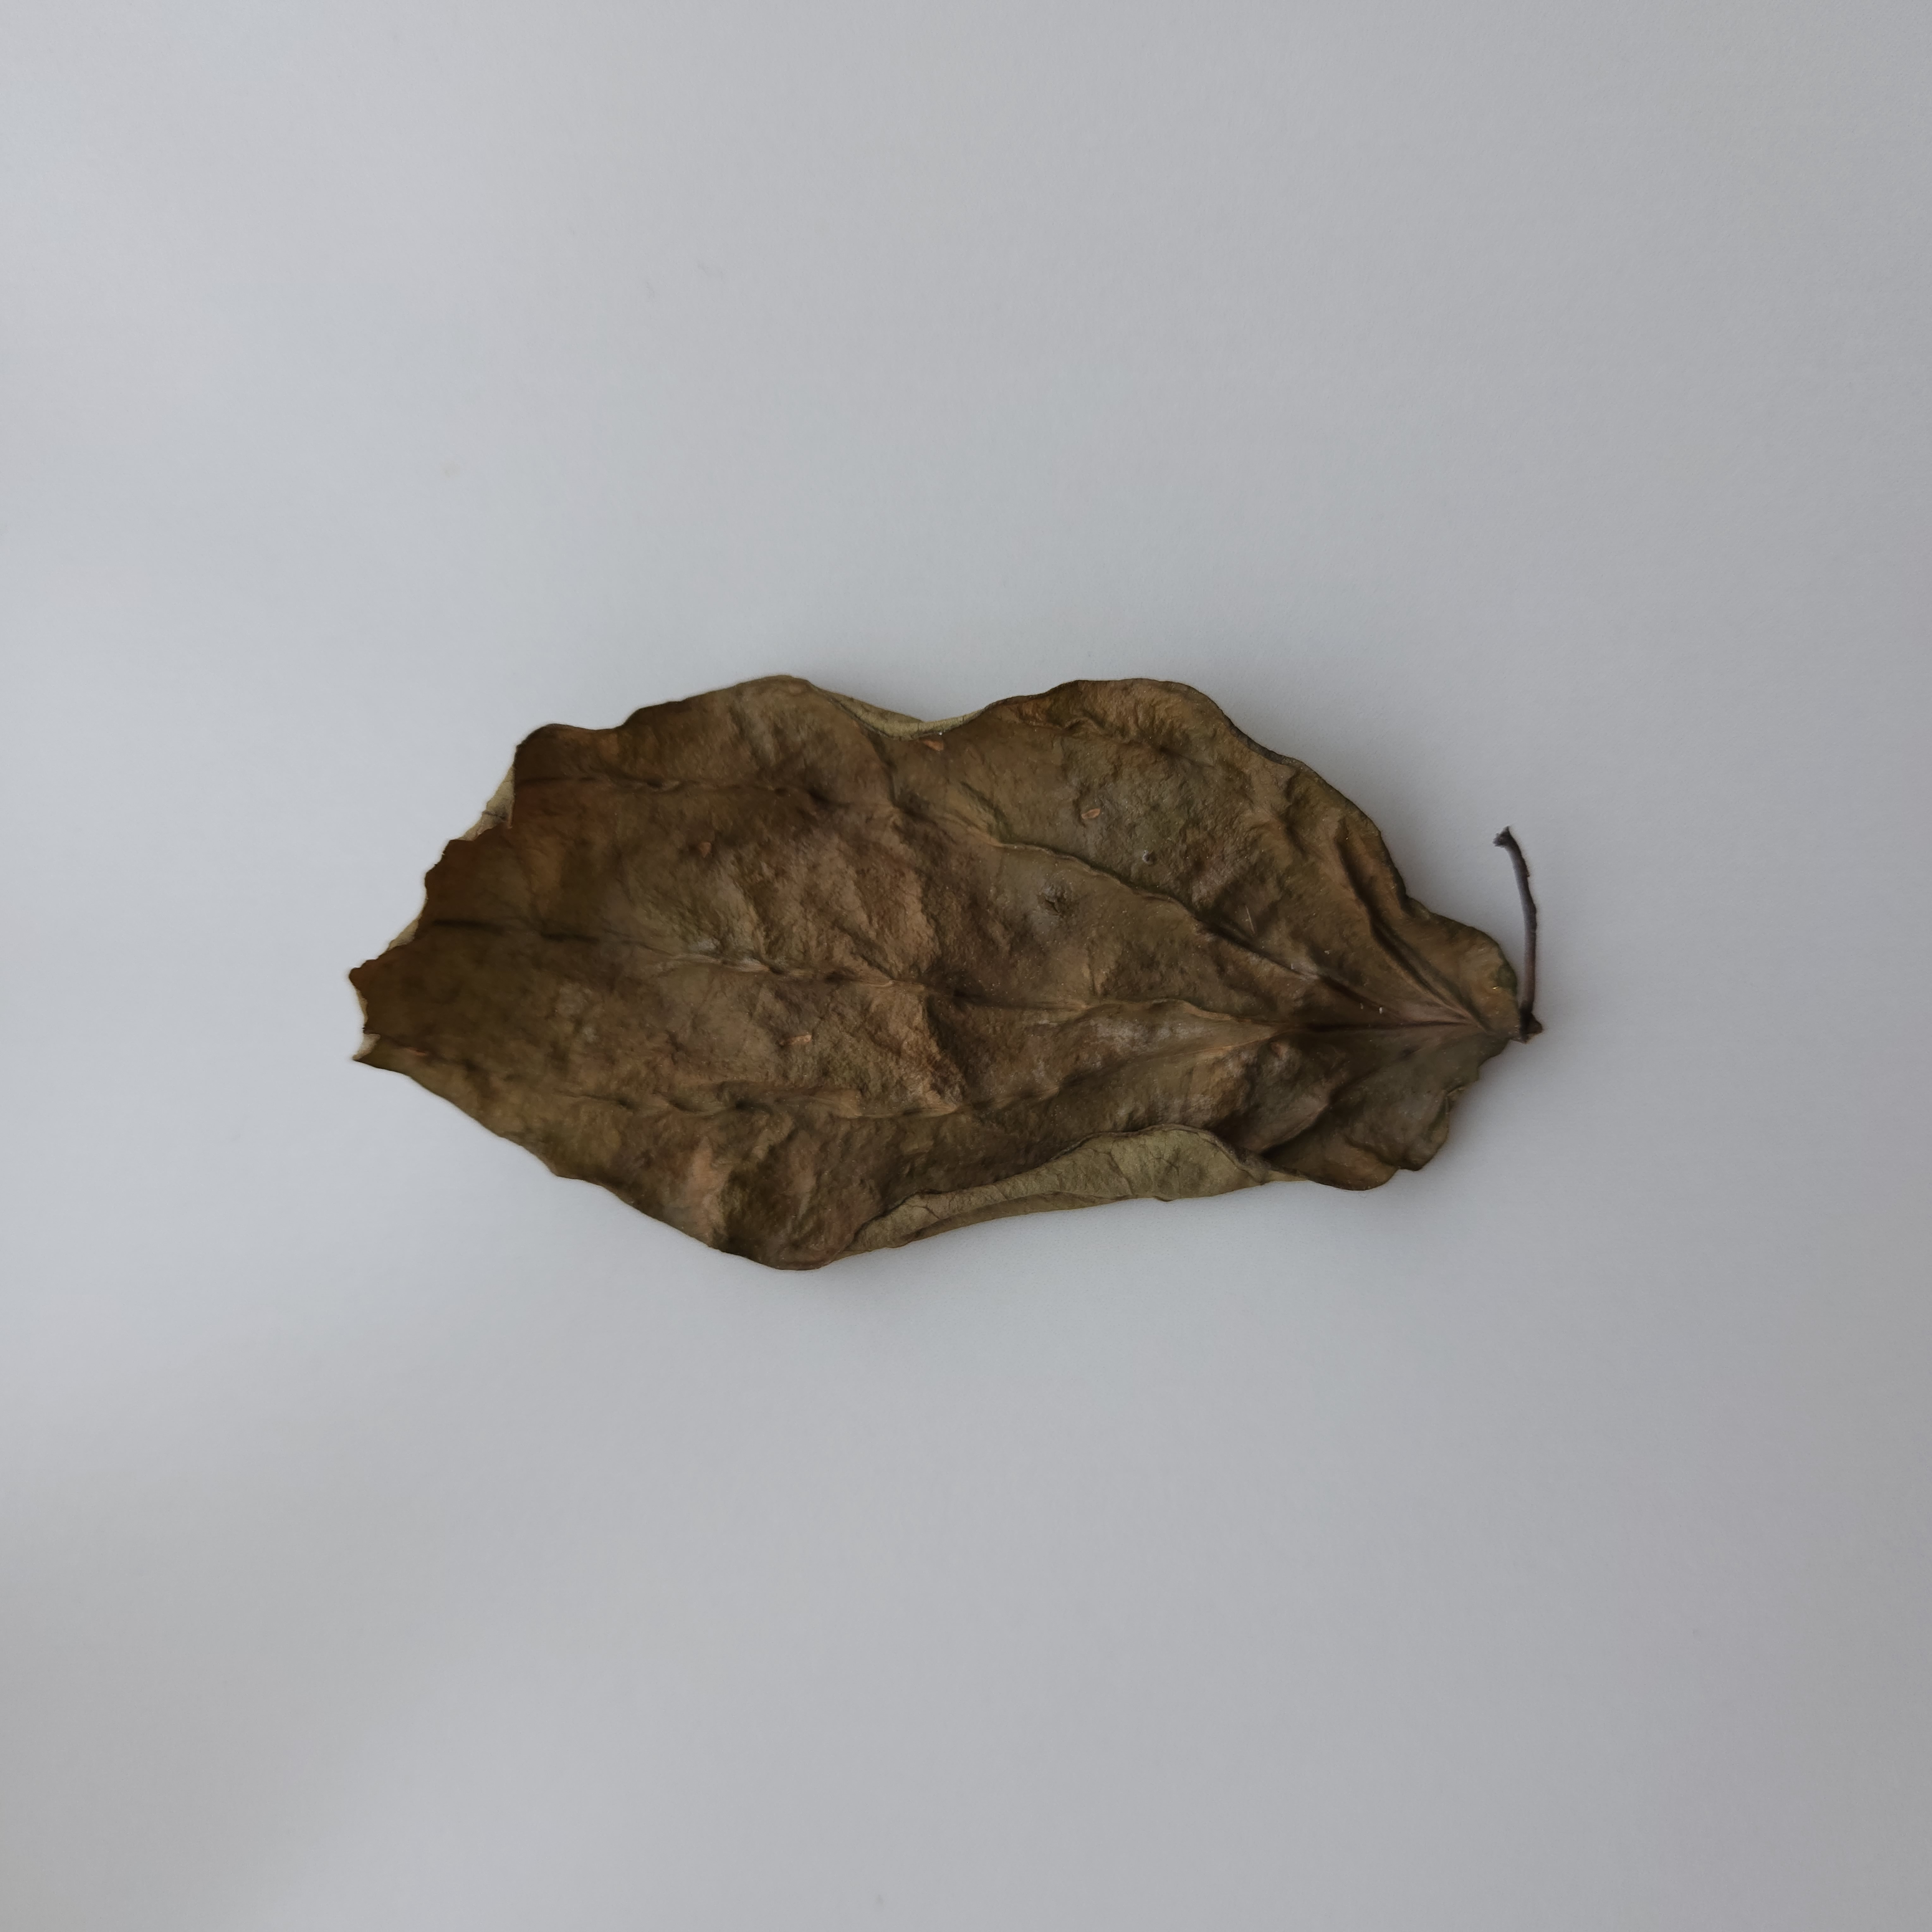
Label: Dried